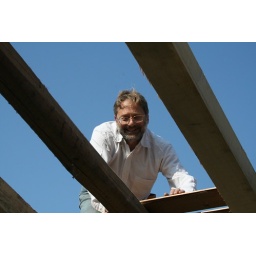
Roof building in Farm's house (16 ottobre 2006)